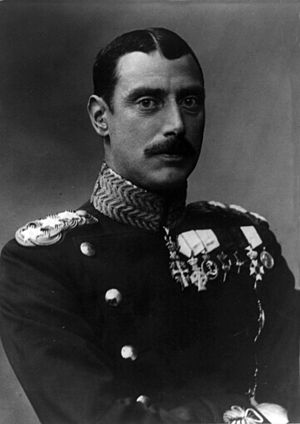
Christian 10.
Christian 10. var konge af Danmark fra 1912 til 1947 og konge af Island fra 1918 til 1944.